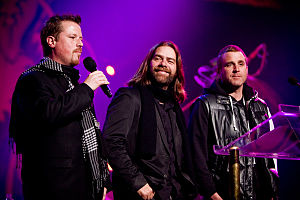
Great Big Sea
Great Big Sea i 2009
Great Big Sea er en canadisk folkrockband fra Newfoundland og Labrador. Det er særligt kendt for at lave energiske rock-versioner af traditionelle folkesange fra Newfoundland, heriblandt sømandsviser og sange med rødder i Irland, Storbritannien og Frankrig. Det optræder hovedsageligt med deres eget materiale.